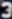
Number: 3